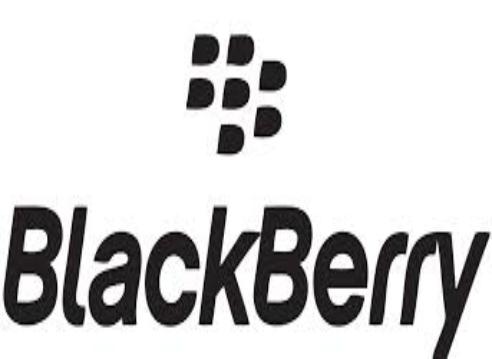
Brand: BlackBerry
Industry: Electronic